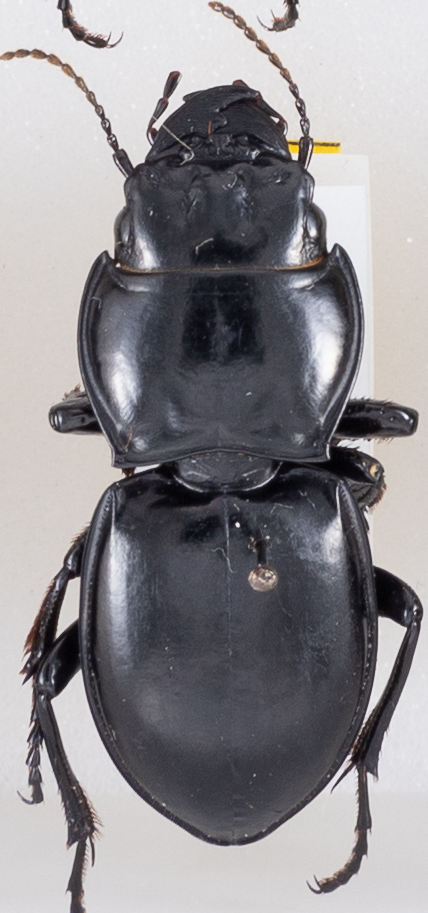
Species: Pasimachus californicus
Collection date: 2018-08-13
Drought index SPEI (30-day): -0.32
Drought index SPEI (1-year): -2.09
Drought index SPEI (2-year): -1.28